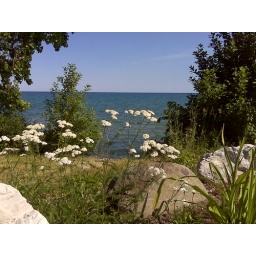
White flowers by lake